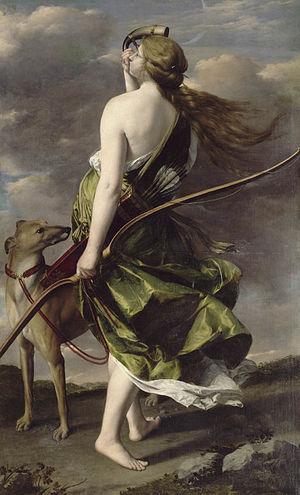
Orazio Lomi Gentileschi, né à Pise en 1563, mort à Londres en 1639, est un peintre italien caravagesque de compositions religieuses.